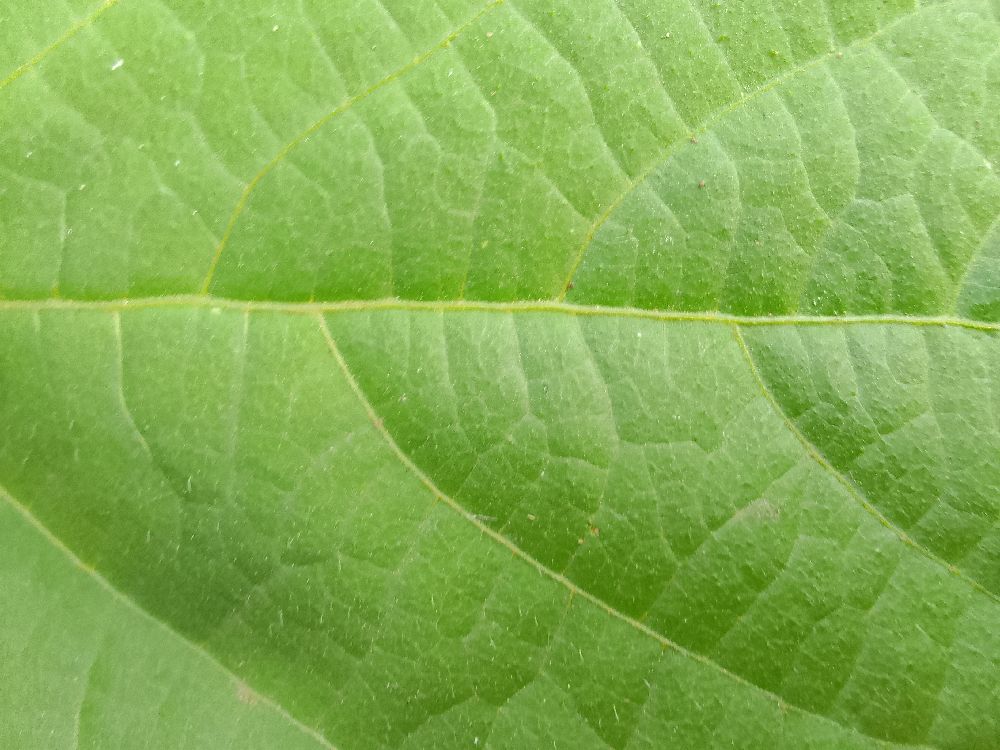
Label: healthy